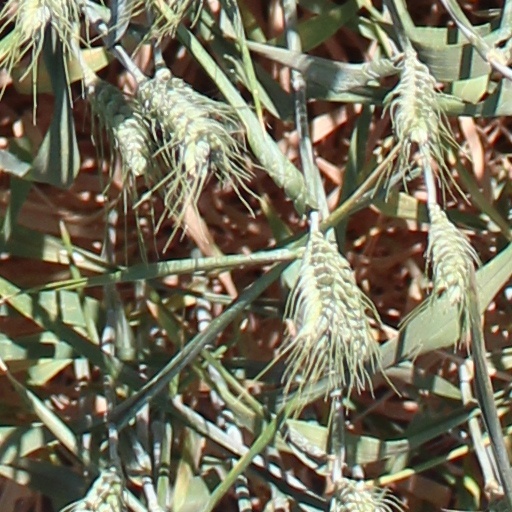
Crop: wheat